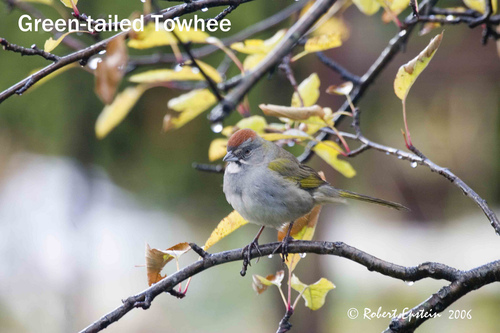
this small bird with long legs has a pastel-red crown, a pastel-blue body, and it's brown wings with spots of light yellow match it's tail perfectly.
small grey bird with olive green feathers on its wing and a strip of red feathers on its head.
a small bird with a red head, grey breast and belly, and green wings with grey wingbars.
the bird has an orange-reddish crown with a silver-grey breast which contrasts with it's multi-toned green wings and tail.
this bird is white and yellow in color with a stubby beak, and black eye rings.
this small grey bird has a very small head with a brown crown, black bill and feet and green highlights on it's retrices and primaries.
an all over grey bird with a short grey bill, red crown and green coverts, wingbars and secondaries.
a small grey bird with an orange patch on the top of its head and a small beak.
the bird is plump in size and has a crown that is red in color and yellow accents on the wings.
this bird has wings that are yellow and has a fat grey belly
Species: Green Tailed Towhee